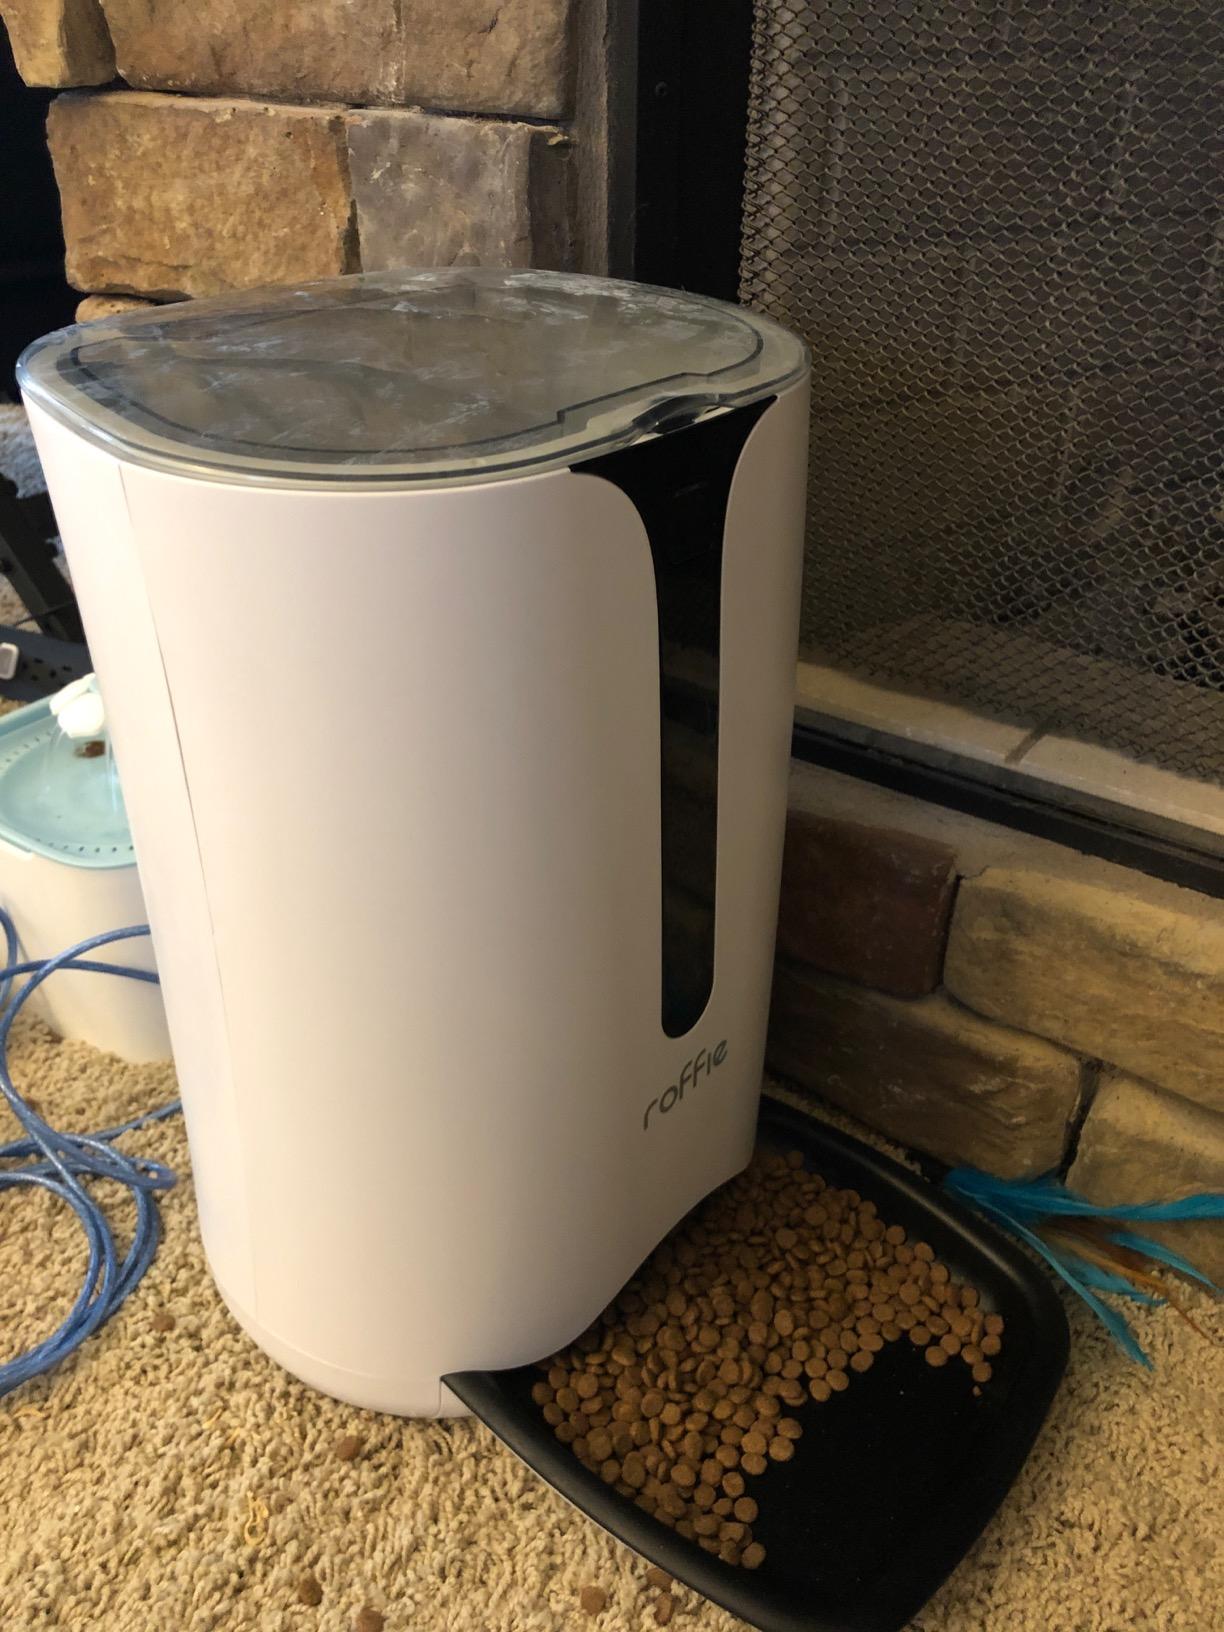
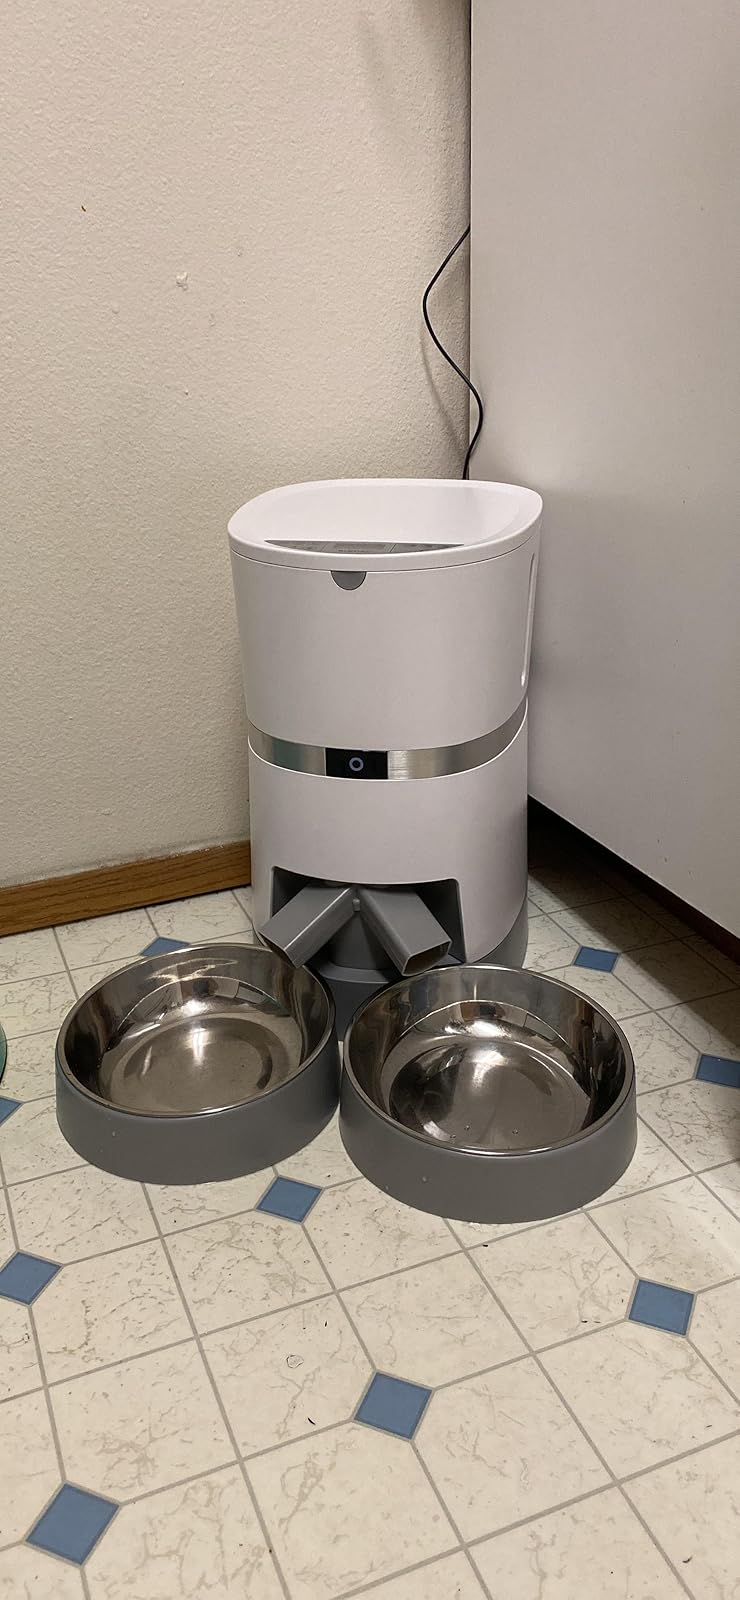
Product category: items_feeder
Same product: no